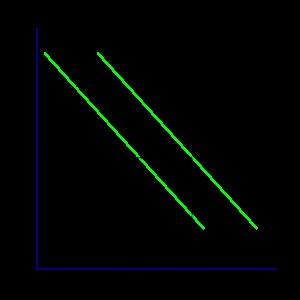
Le modèle IS/LM est un modèle économique pour la macroéconomie.